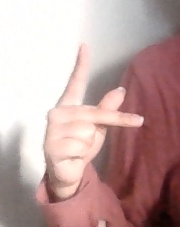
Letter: dha